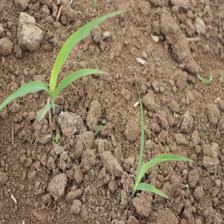
Label: Sorghum